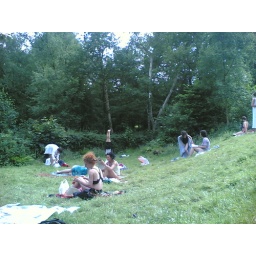
Check out the girl standing on her head in the corner...